Bathgate

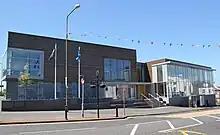
Bathgate Partnership Centre – Lindsay House, opened 28 October 2011

Established around 1800, the Glenmavis Distillery in Bathgate was purchased in 1831 by John McNab, who produced the eponymous "MacNab's Celebrated Glenmavis Dew" from the site until the distillery's closure in 1910. In 1885, the distillery was producing 80,000 gallons of single malt a year which was transported to Scotland, England and the colonies.